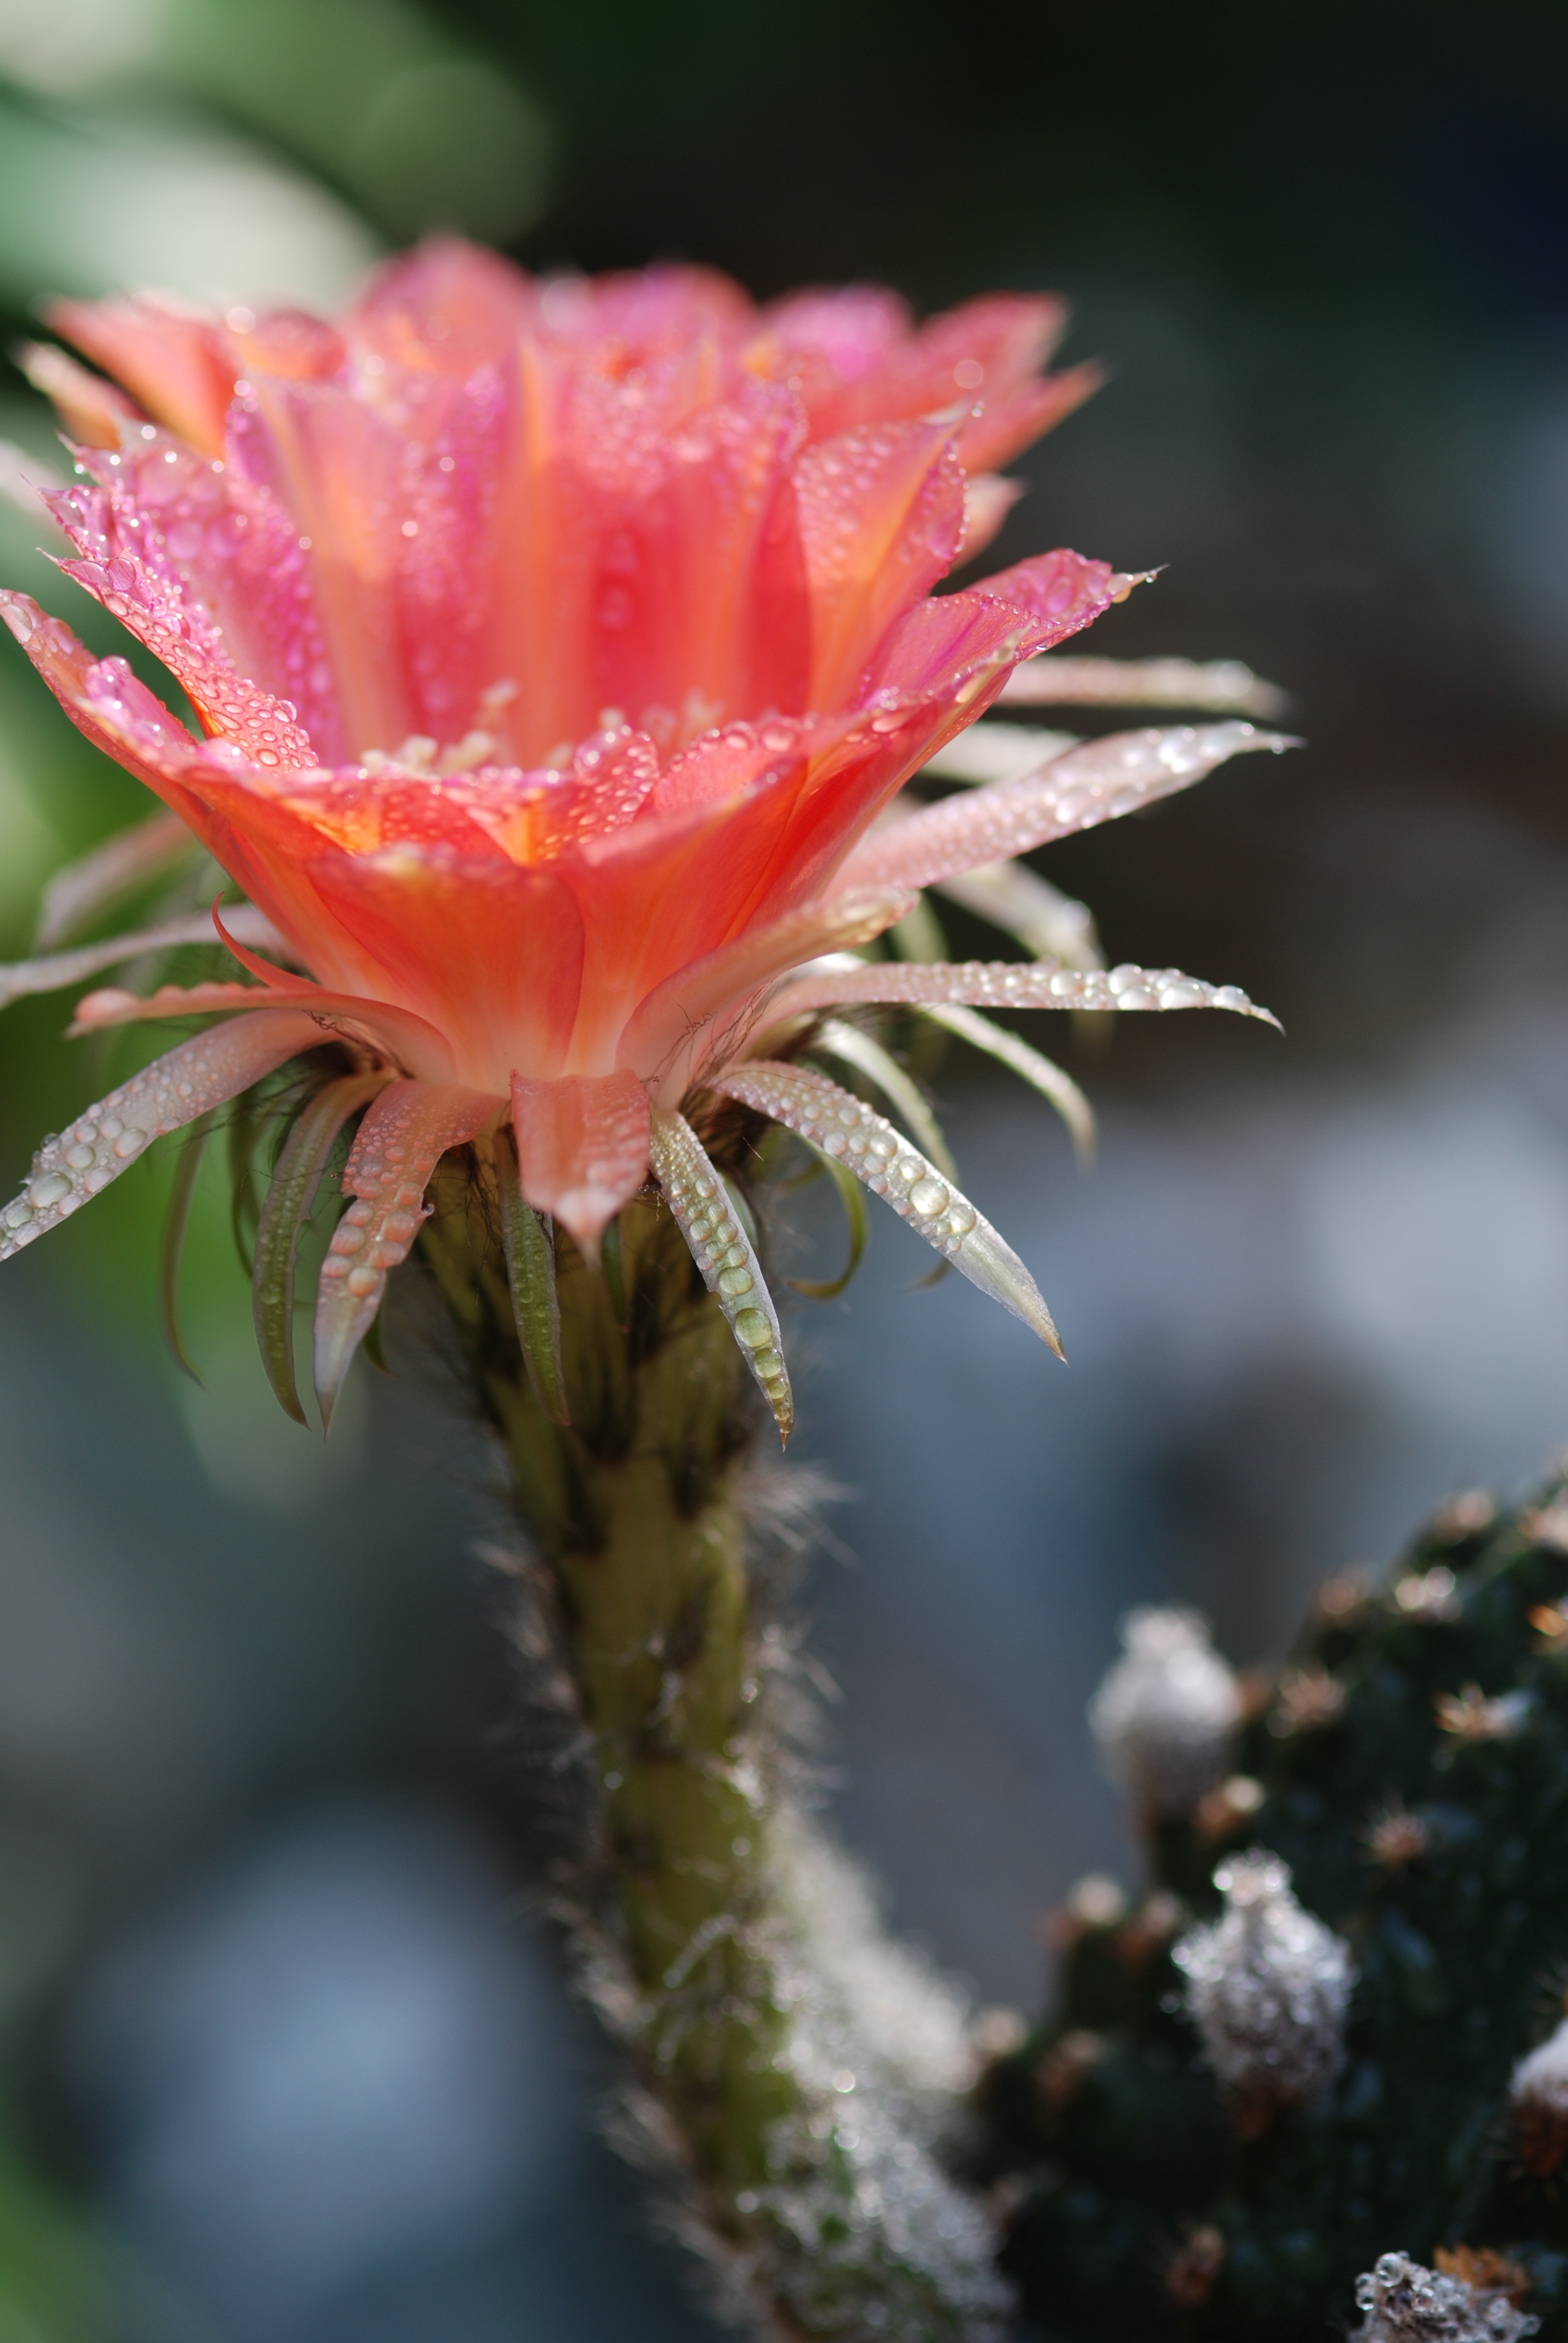
nature, grass, blossom, cactus, plant, flower, petal, spring, natural, botany, pink, flora, wildflower, flowers, close up, refreshing, macro photography, crystal clear, flowering plant, in the early summer, plant stem, land plant, thorns spines and prickles, hedgehog cactus